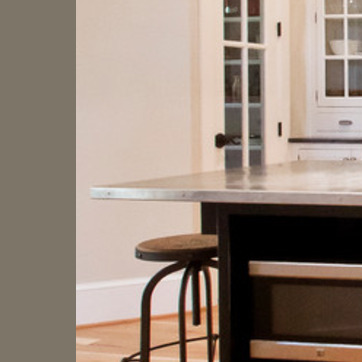
Material: polishedstone